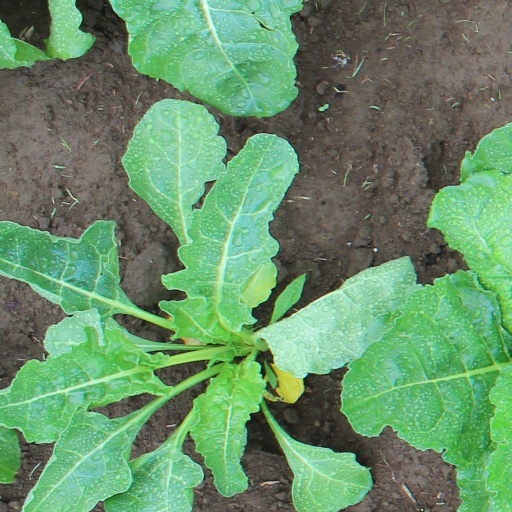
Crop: sugar beet